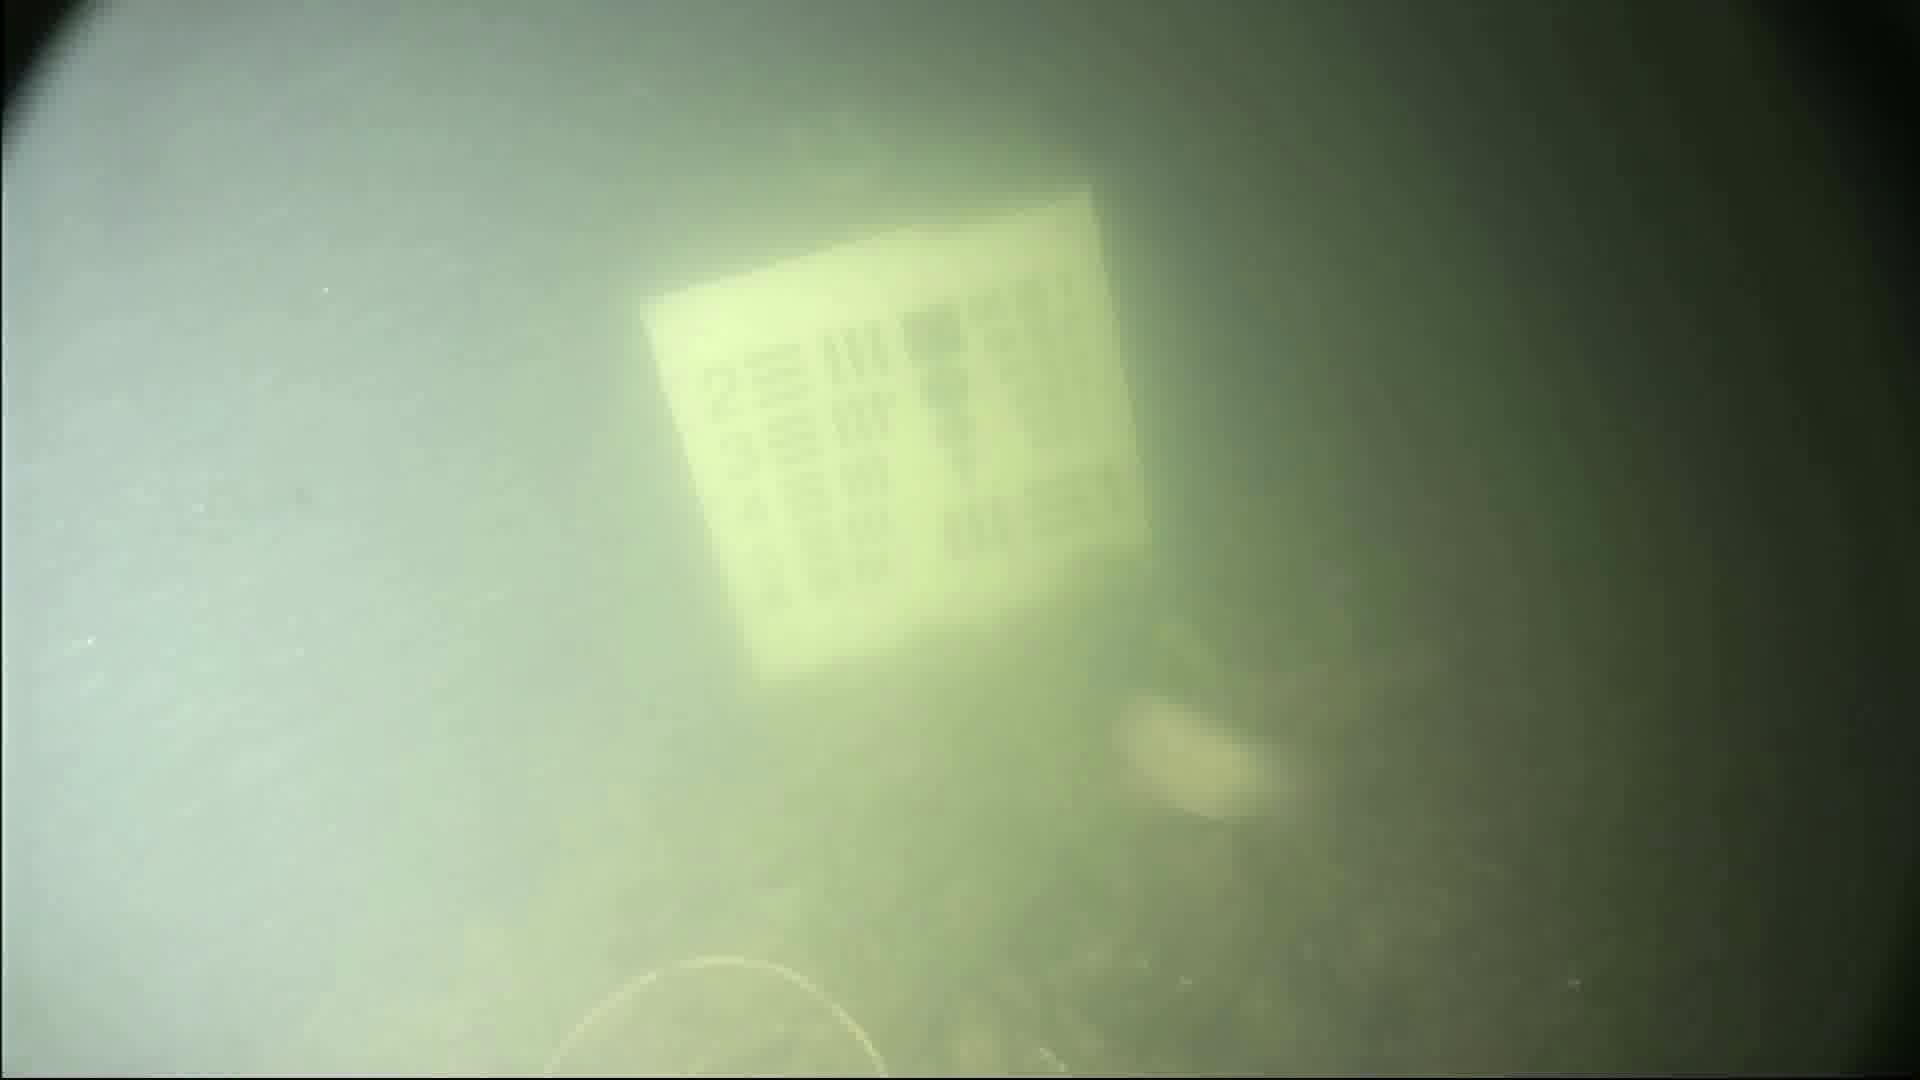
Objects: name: fish